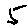
Label: 5